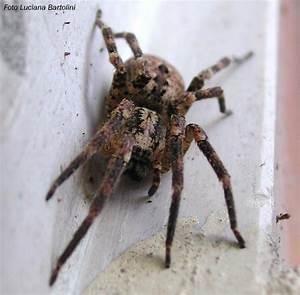
spider